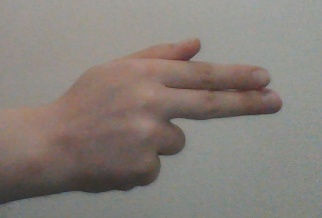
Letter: ghain